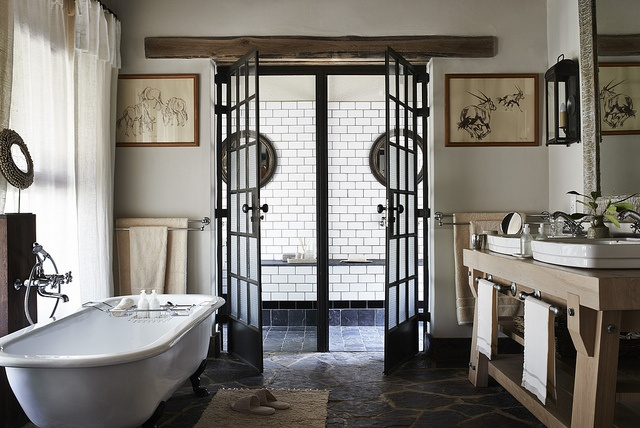
Double doors open into a bathroom with a footed tub.
A free-standing bathroom near an open door and table.
A bathroom scene with open double doors, double sinks and a bathtub.
a bathroom with the door open and a tub
There is an Asian inspired bathroom with double doors.